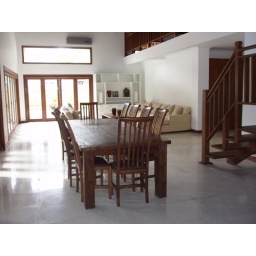
Looking from kitchen into living area. TV and sound system will go in the white cabinet at the end.